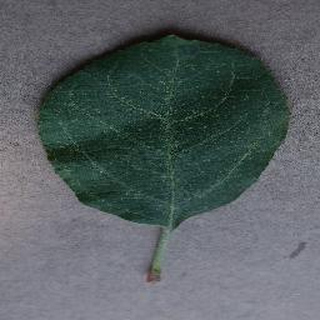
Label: healthy_apple